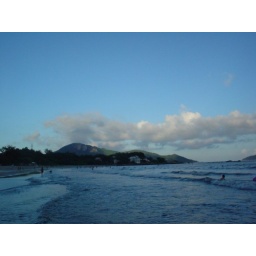
Looking back towards the house we stayed the night in with the sun setting over the mountain behind me.